Fran Drescher

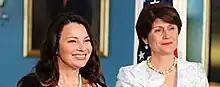
Drescher and Goli Ameri in 2008

After two years of symptoms and misdiagnoses by eight doctors, Drescher was admitted to Los Angeles's Cedars Sinai Hospital on June 21, 2000, after doctors diagnosed her with uterine cancer. She had to undergo an immediate radical hysterectomy to treat the disease. Drescher was declared cancer-free and no post-operative treatment was ordered. Drescher wrote about her experiences in her second book, "Cancer Schmancer". Her purpose for this book was to raise consciousness for people "to become more aware of the early warning signs of cancer, and to empower themselves". Drescher says, "I was going to learn what I needed to learn, ask questions, become partners with my doctor instead of having some kind of parent/child relationship."